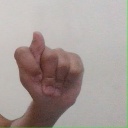
अक्षर: ट